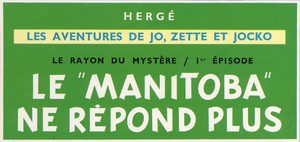
Logo Jo Zette et Jocko Le Manitoba ne repond plus
Le Manitoba ne répond plus, d'Hergé, est le troisième album de la série de bande dessinée Jo, Zette et Jocko.